Andrzej Celiński

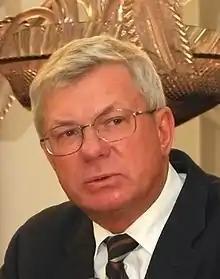
Andrzej Celiński

Andrzej Bohdan Celiński (born 26 February 1950 in Warsaw) is a Polish politician. Until 1989 activist of the democratic opposition in Poland. Former Member of Senate and Sejm. Minister of Culture in the government of Prime Minister Leszek Miller (2001-2002).